Germán Bernácer

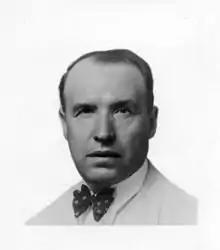

Germán Bernácer Tormo (born 29 July 1883 in Alicante - died June 1965) was an economist from Spain.